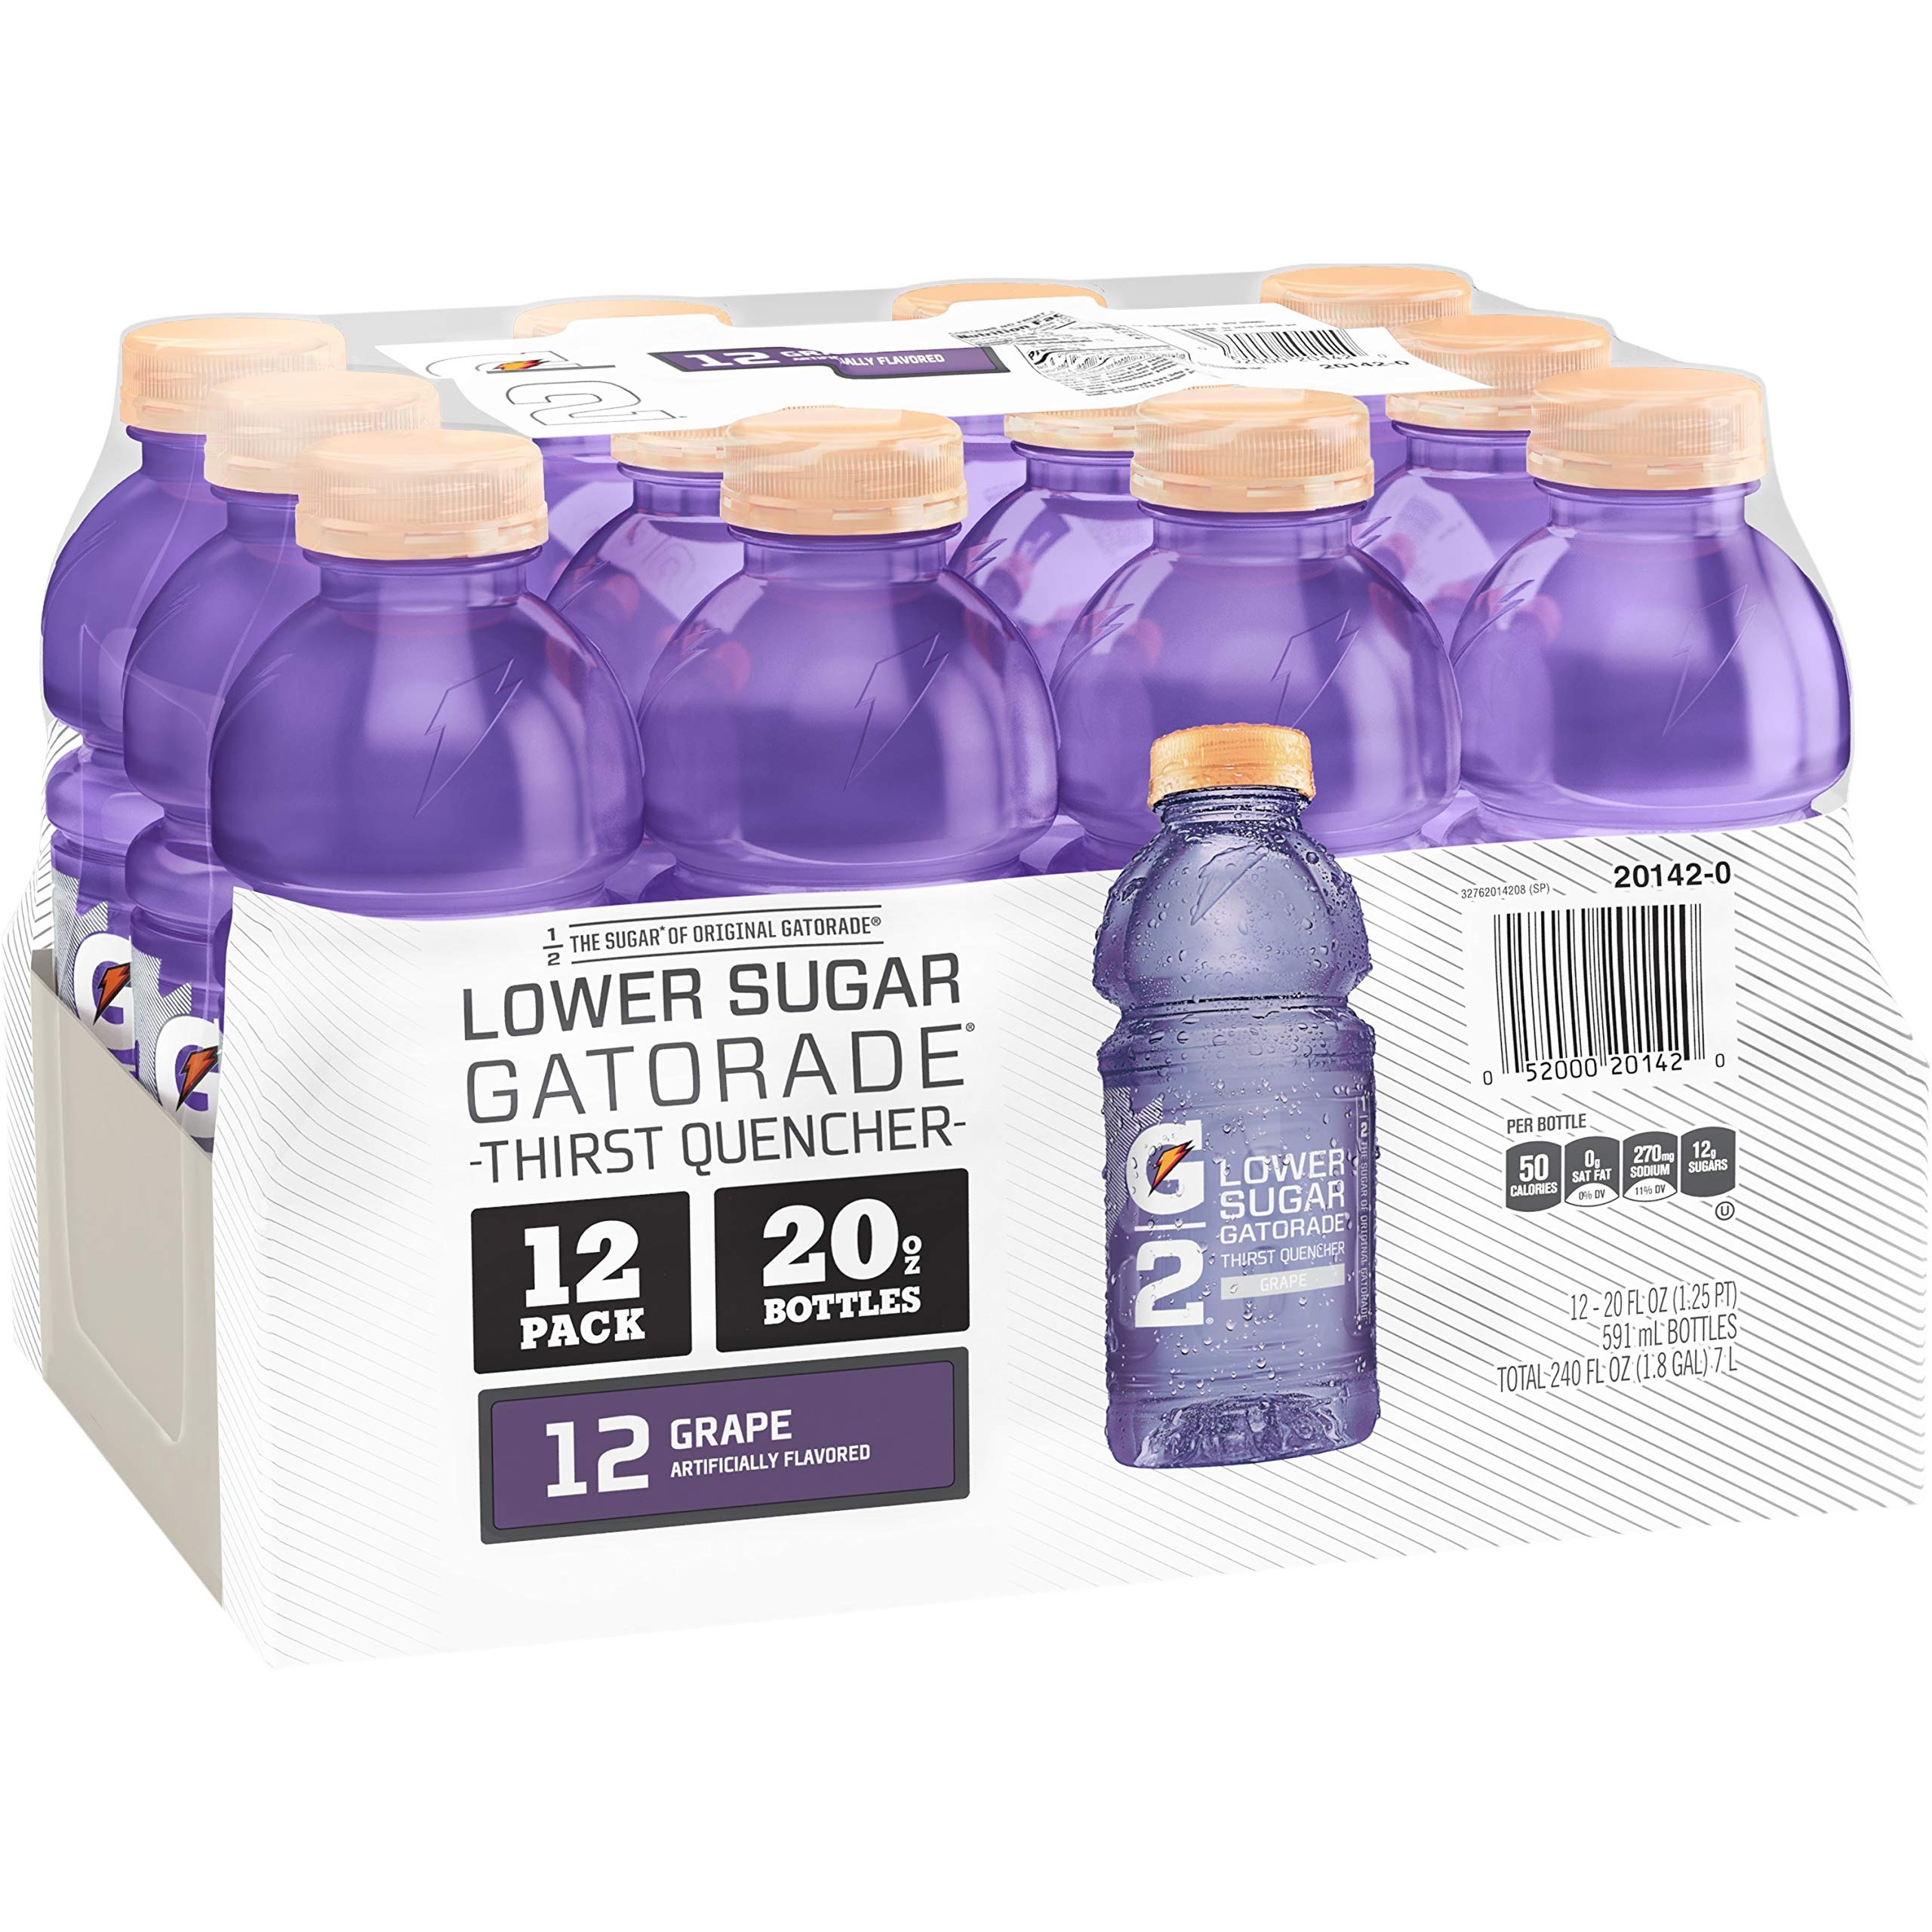
Item Name: Gatorade G2 Thirst Quencher, Grape, 20 Ounce Bottles (Pack of 12) (Packaging May Vary)
Bullet Point 1: When you sweat, you lose more than water. G2 contains critical electrolytes to help replace what’s lost in sweat.
Bullet Point 2: Top off fuel stores with carbohydrate energy, your body’s preferred source of fuel. G2 has less than half the carbs of Original Gatorade.
Bullet Point 3: Half the calories and all the electrolytes that the original Gatorade Thirst Quencher brings to your game.
Bullet Point 4: Grape flavor
Bullet Point 5: 20 oz bottles (12 pack)
Value: 240.0
Unit: Fl Oz

Price: 25.69